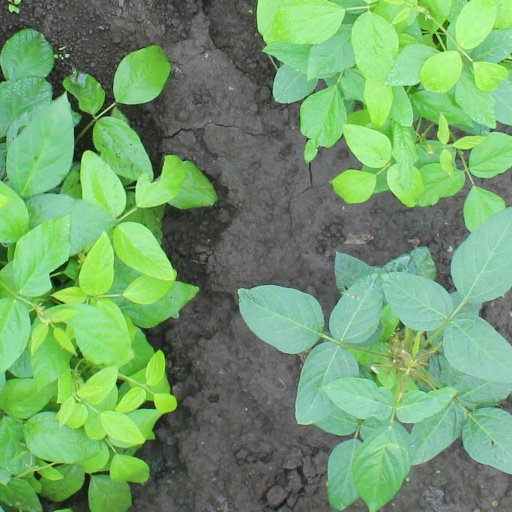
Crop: soybean